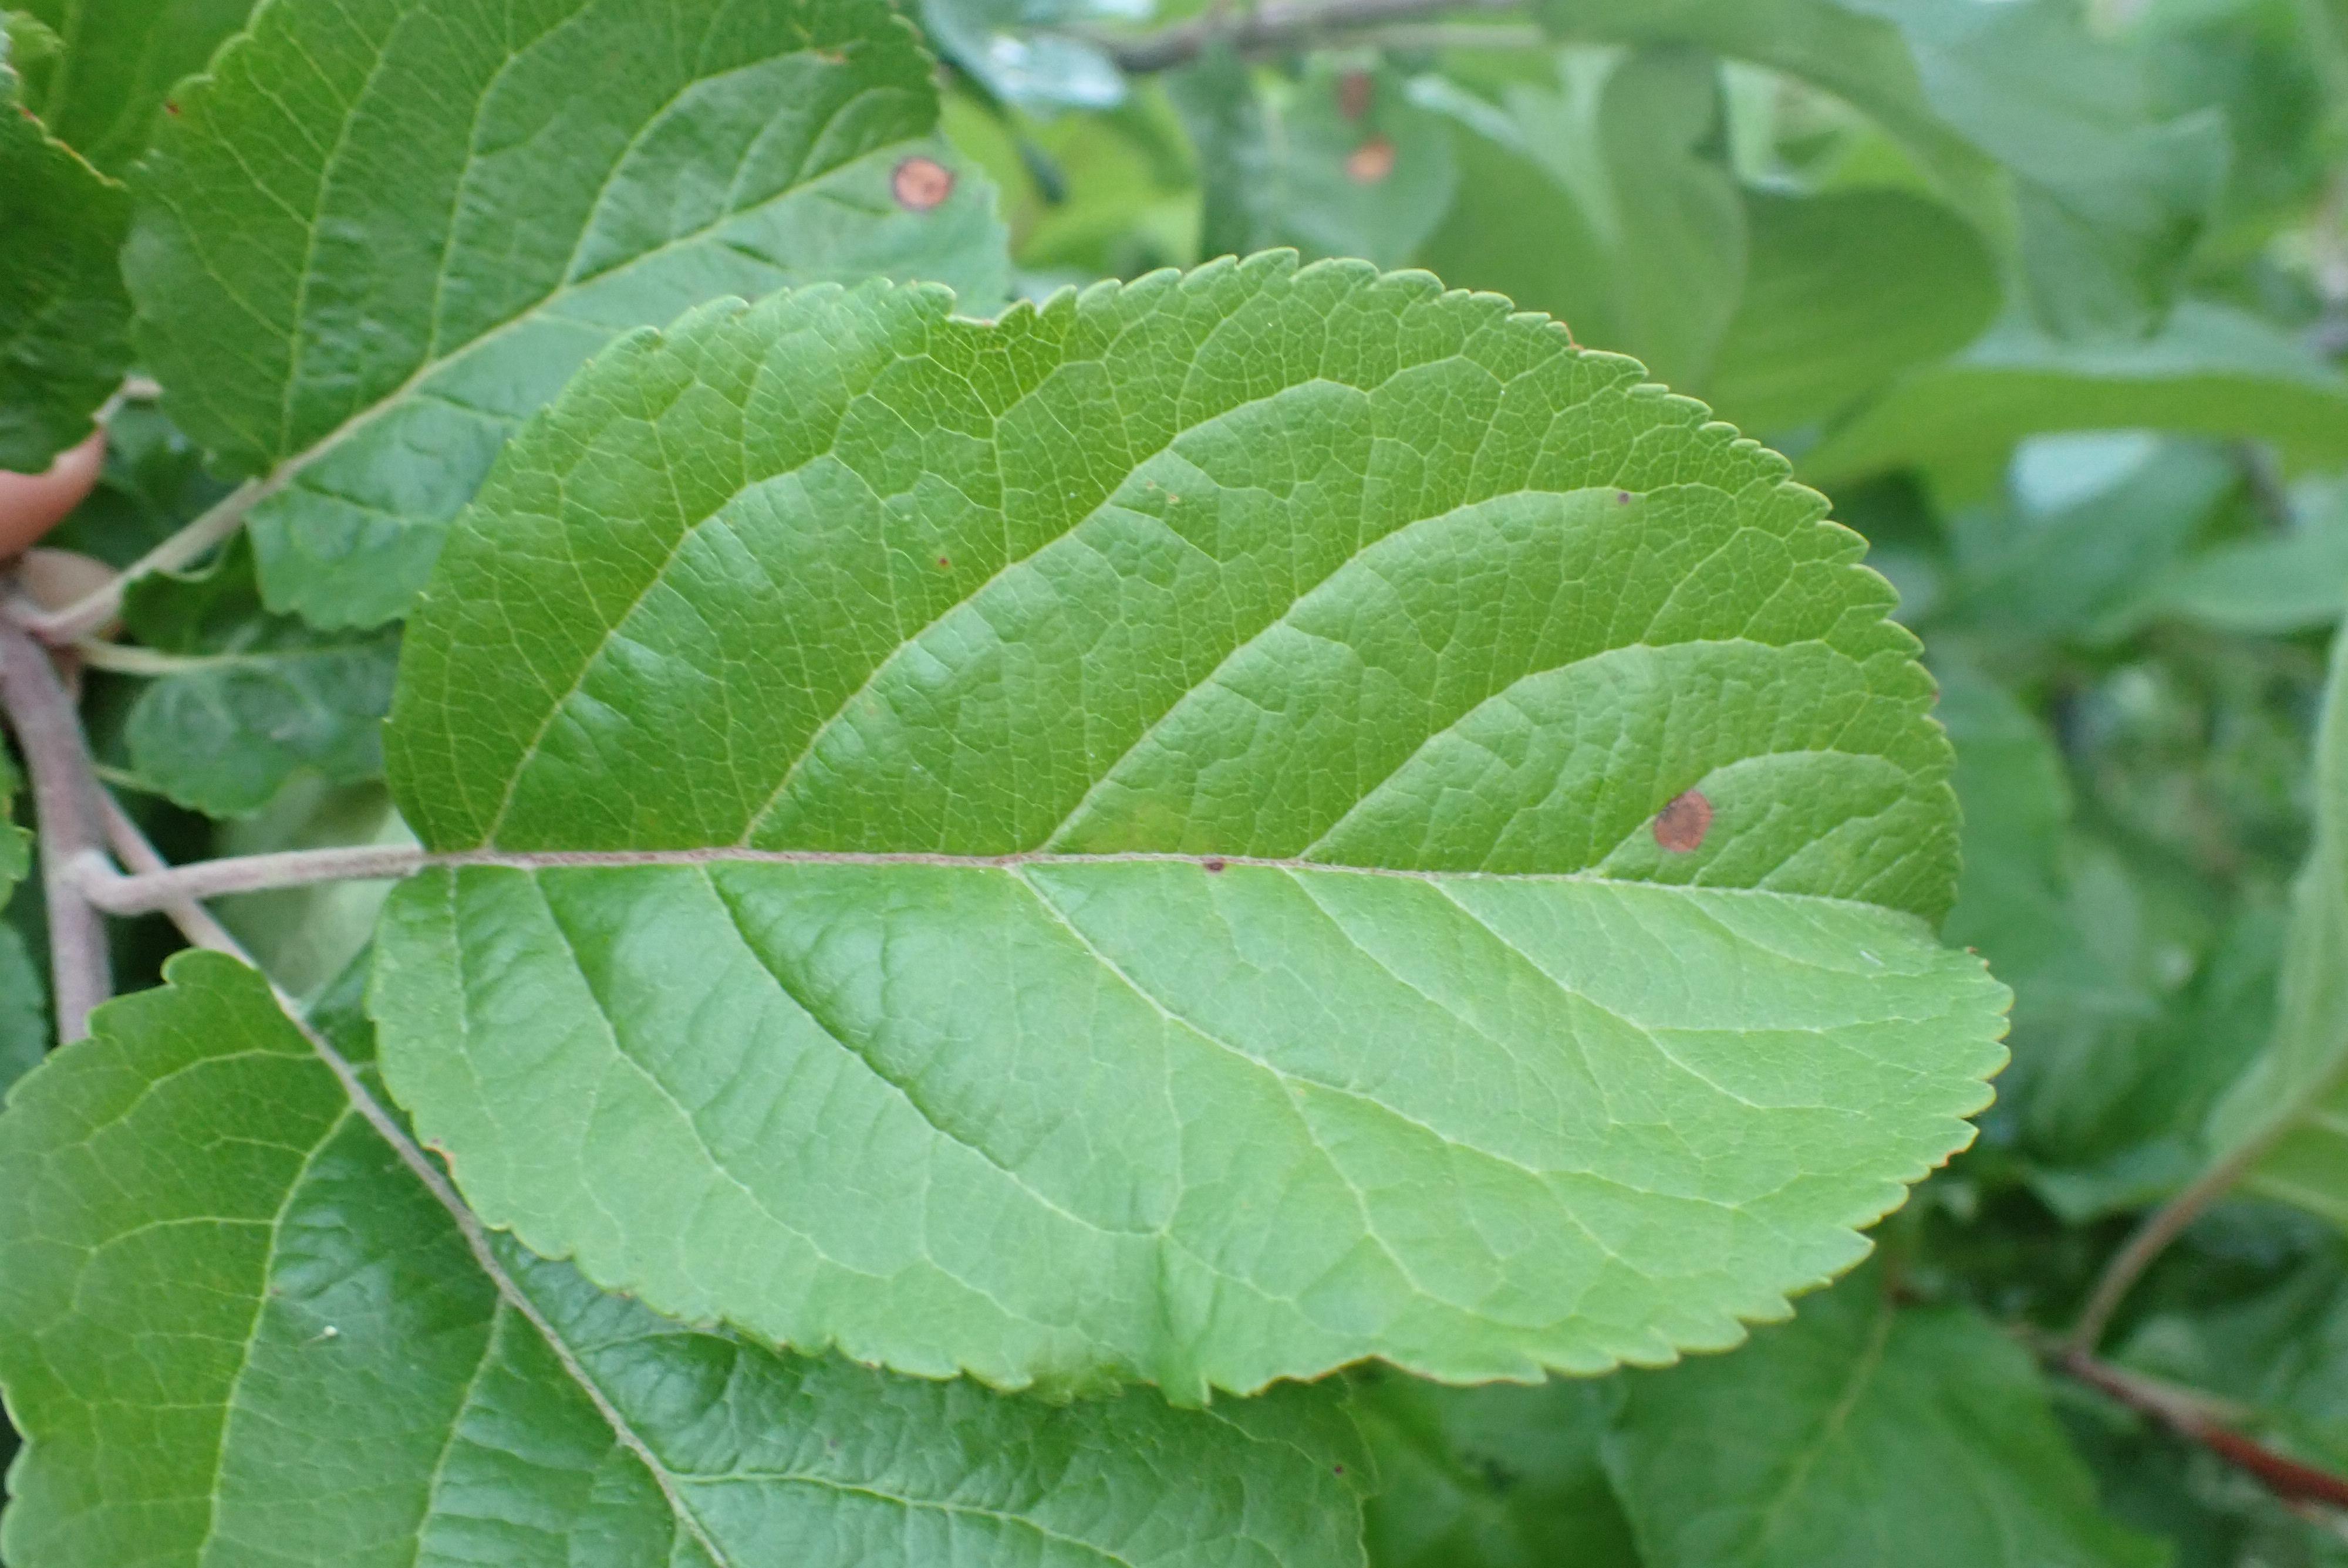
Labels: frog_eye_leaf_spot